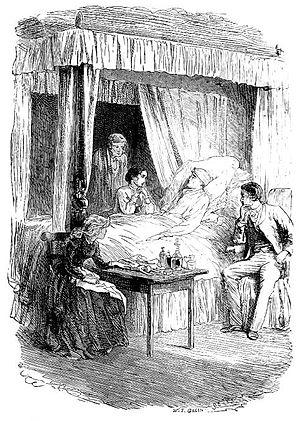
L'Ami commun, quatorzième et dernier roman achevé de Charles Dickens, a été publié par Chapman & Hall en vingt épisodes de feuilleton — comptant pour dix-neuf — en 1864 et 1865, avec des illustrations de Marcus Stone, puis en deux volumes en février et novembre 1865, enfin en un seul la même année. Situé dans le présent, il offre une description panoramique de la société anglaise, la troisième après La Maison d'Âpre-Vent et La Petite Dorrit. En cela, il se rapproche beaucoup plus de ces deux romans que de ses prédécesseurs immédiats, Le Conte de deux cités et Les Grandes Espérances.